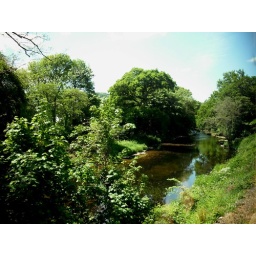
The river Dart from the window of the train on a warm Spring day in May.